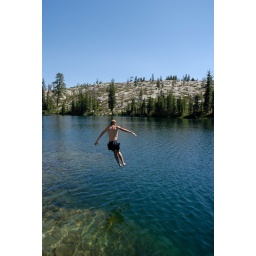
Brett jumping off rock into Long Lake near Serene Lakes-04 7-29-07